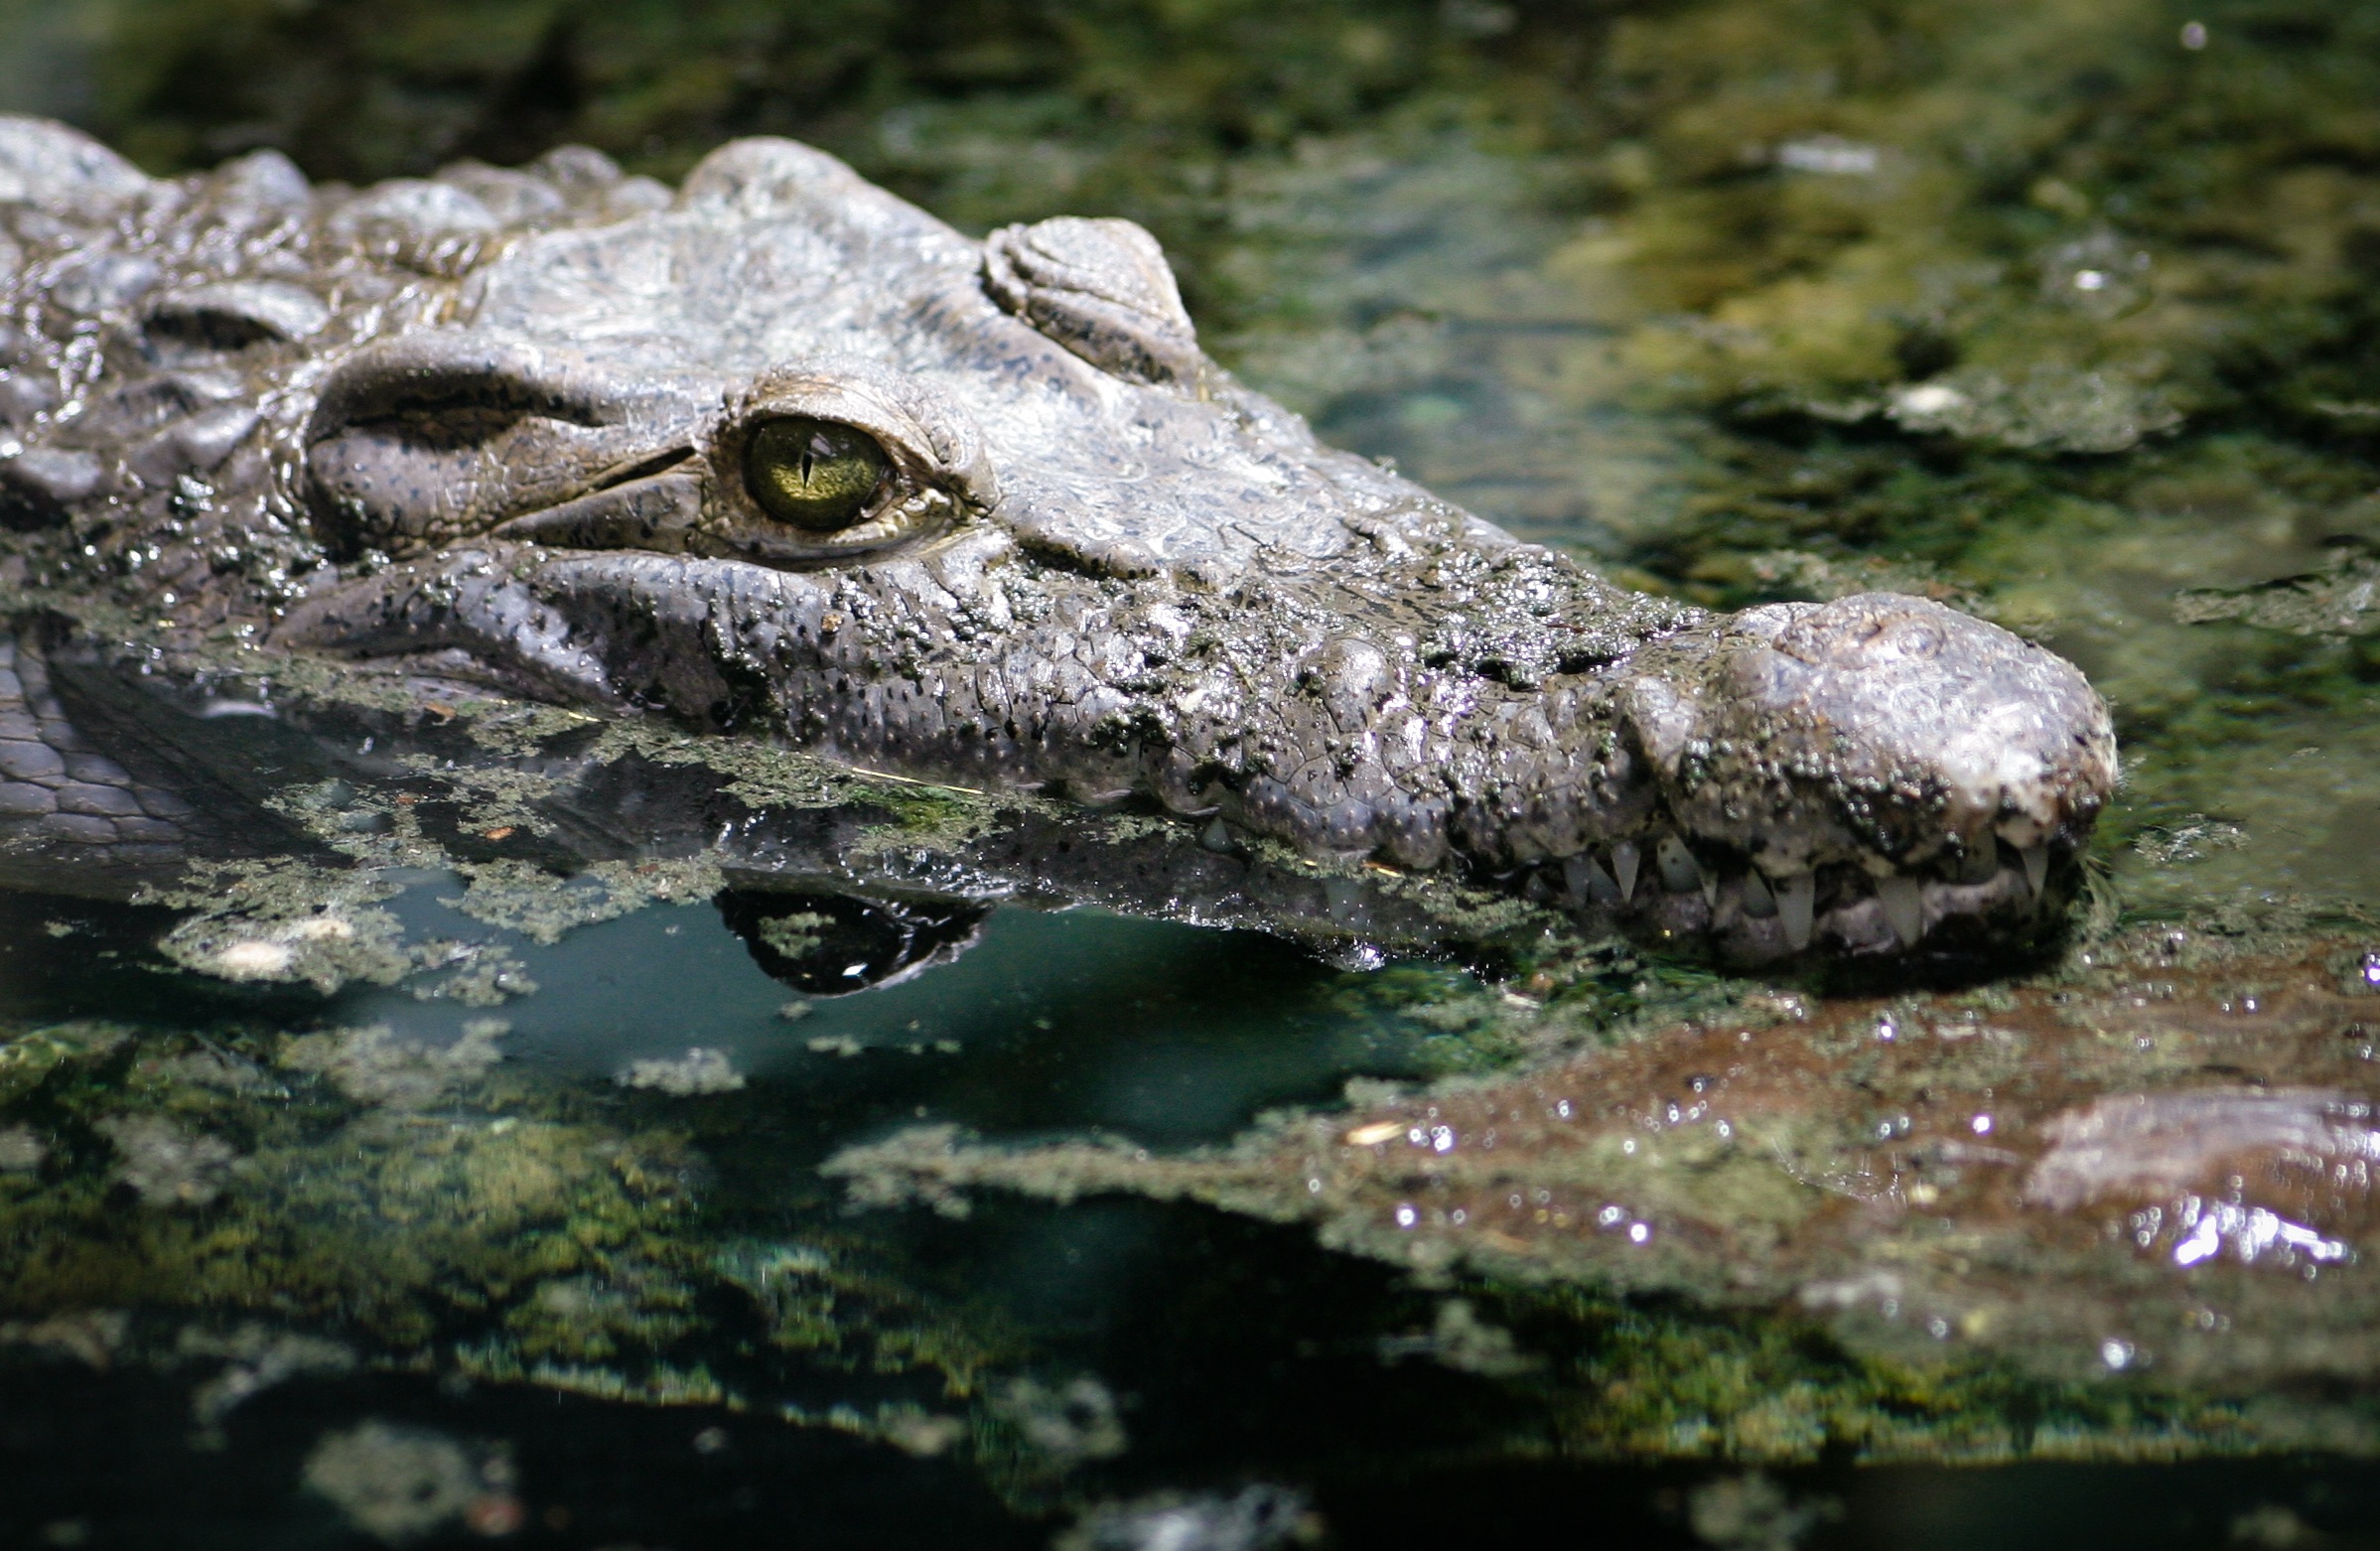
water, animal, wildlife, zoo, green, seaweed, reptile, scale, fauna, crocodile, alligator, vertebrate, tooth, risk, dangerous, animal portrait, crocodilia, american alligator, gharial, nile crocodile